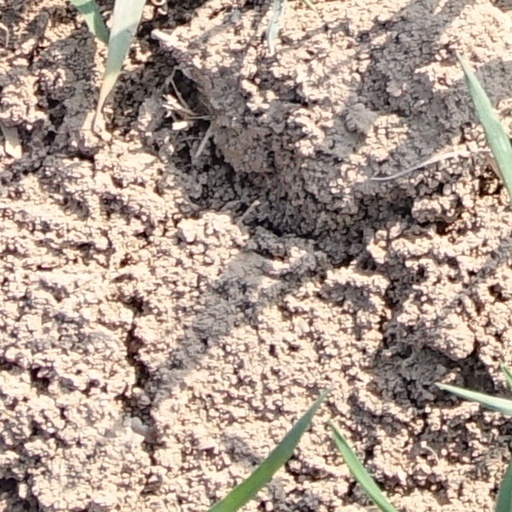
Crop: wheat